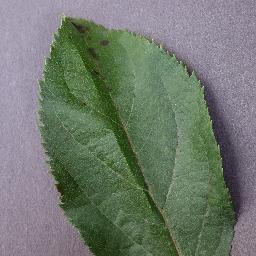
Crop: apple
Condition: scab